Stanford Hall, Leicestershire

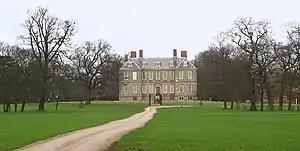
The Hall, west side

Stanford Hall is a stately home in Leicestershire, England, near the village of Stanford on Avon (which is in Northamptonshire) and the town of Lutterworth, Leicestershire. The population of any residents in the area is included in the civil parish of Misterton with Walcote.